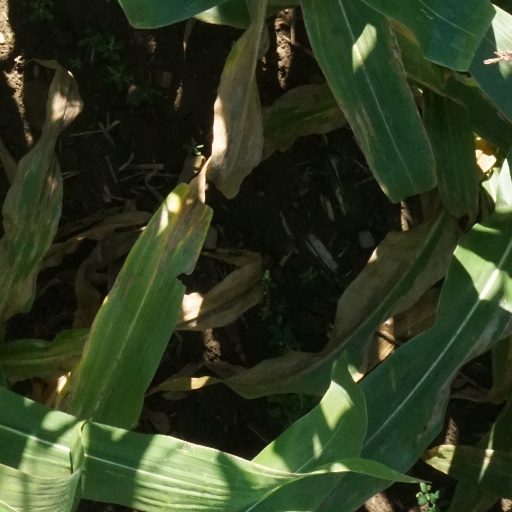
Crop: maize; corn